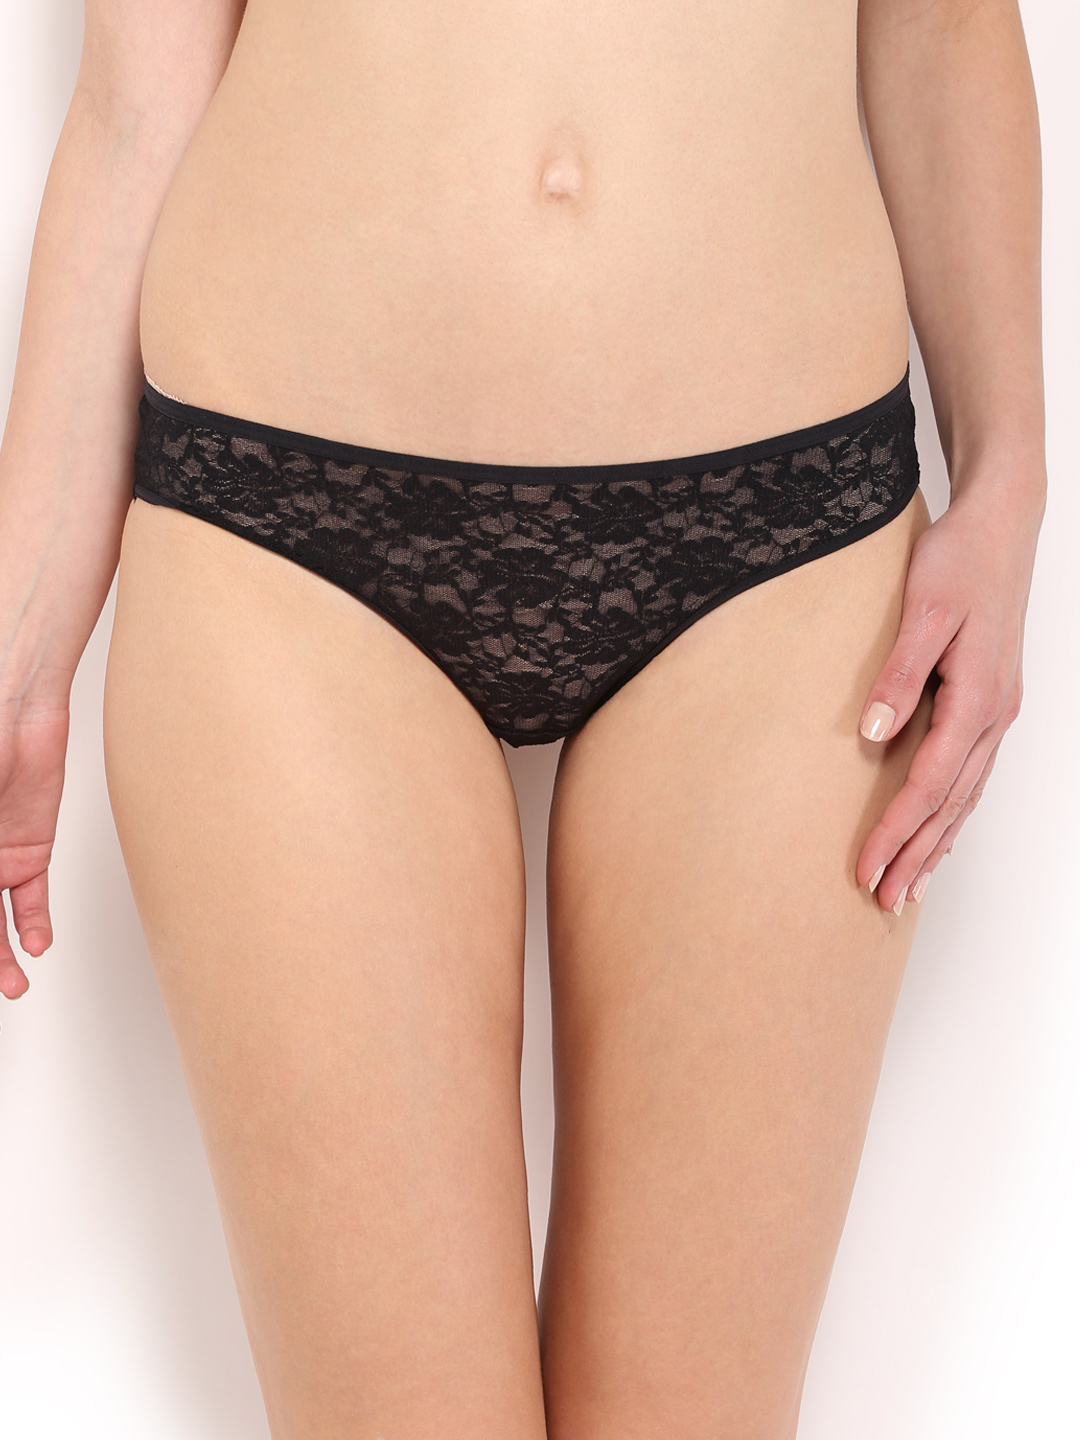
Amante Women Black Lace Briefs PCFR21
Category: Apparel / Innerwear / Briefs
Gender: Women
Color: Black
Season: Winter 2015
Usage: Casual